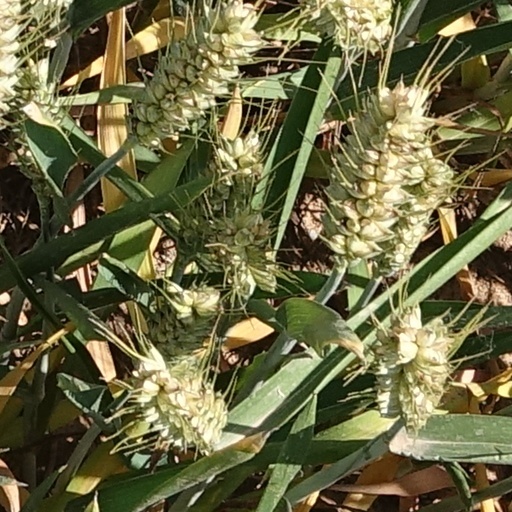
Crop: wheat